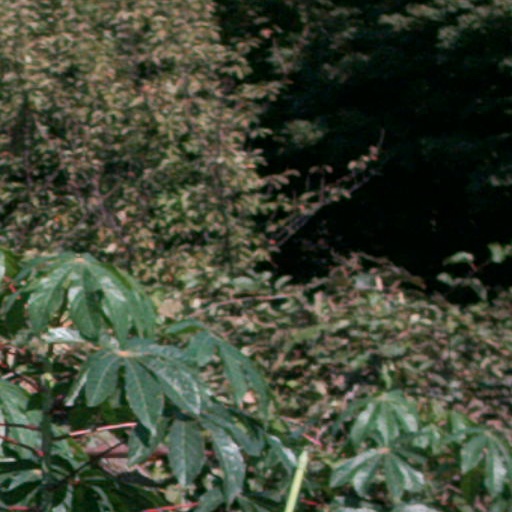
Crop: cassava